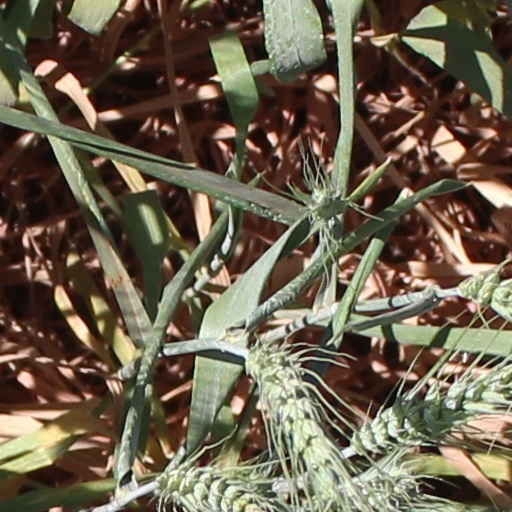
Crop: wheat